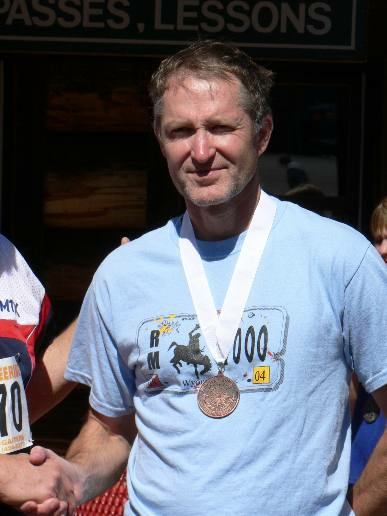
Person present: Yes